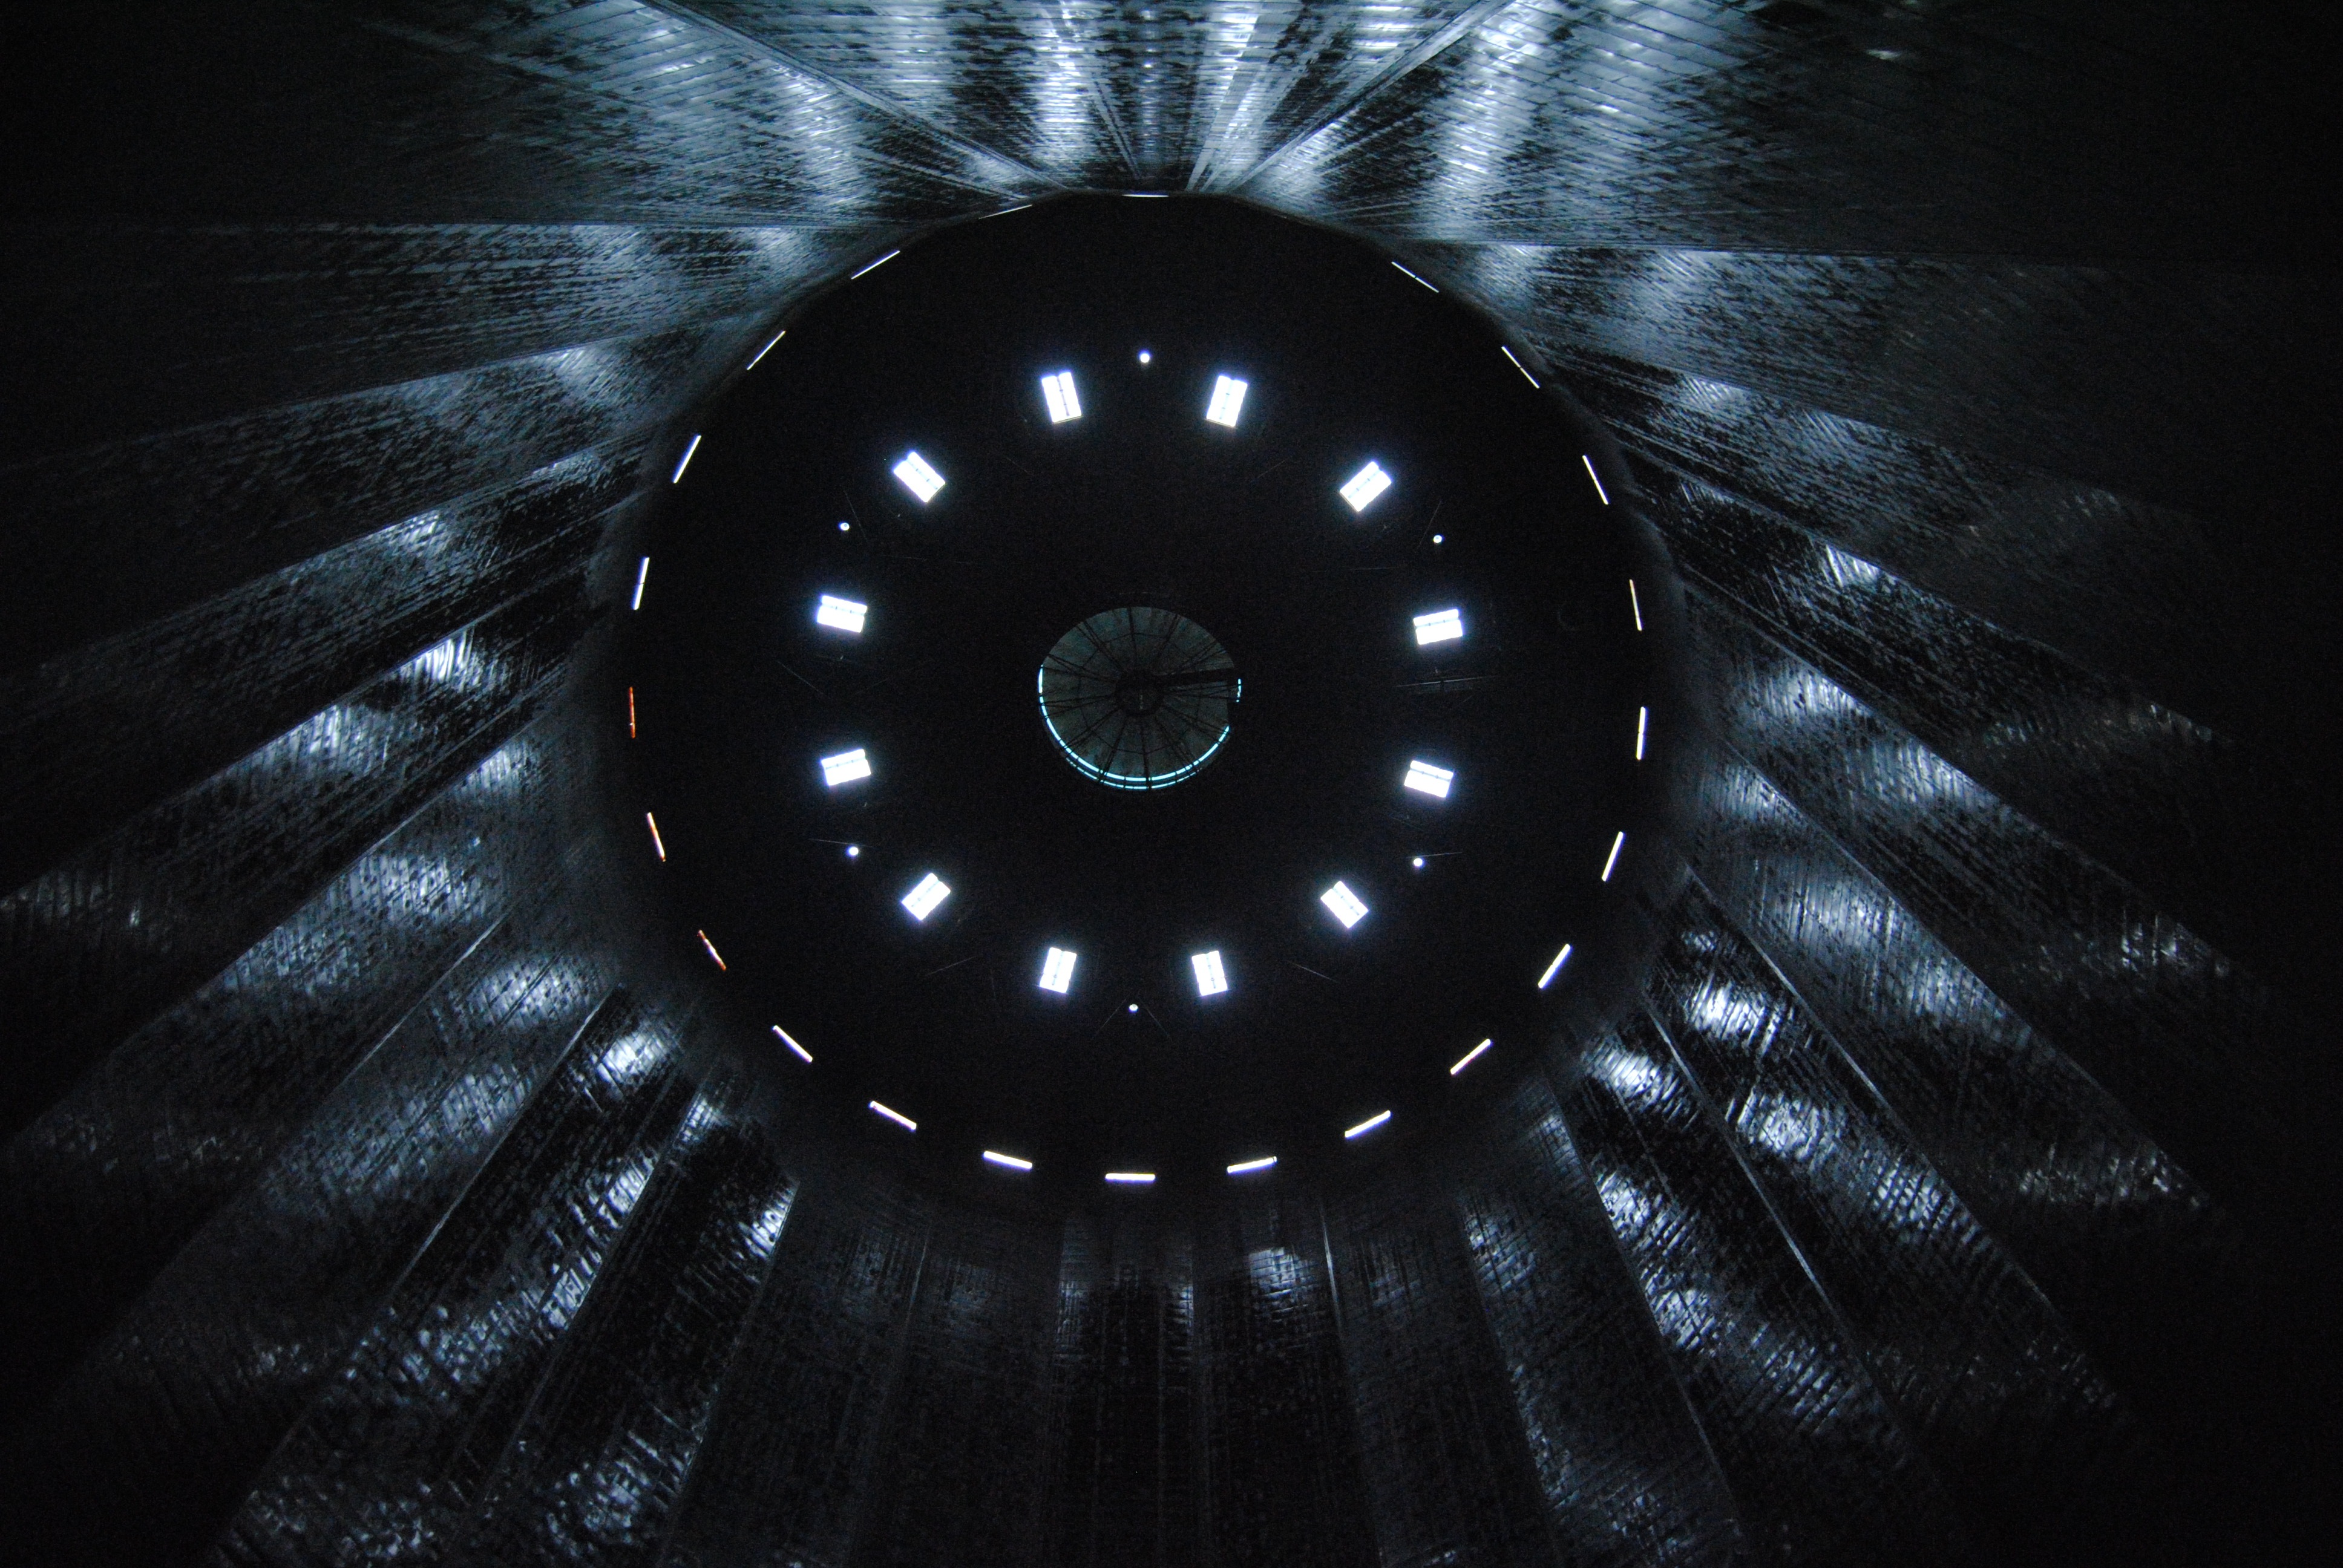
light, ceiling, reflection, space, darkness, cathedral, black, monochrome, circle, outer space, gasometer, universe, eye, symmetry, organ, screenshot, macro photography, astronomical object, computer wallpaper, fractal art